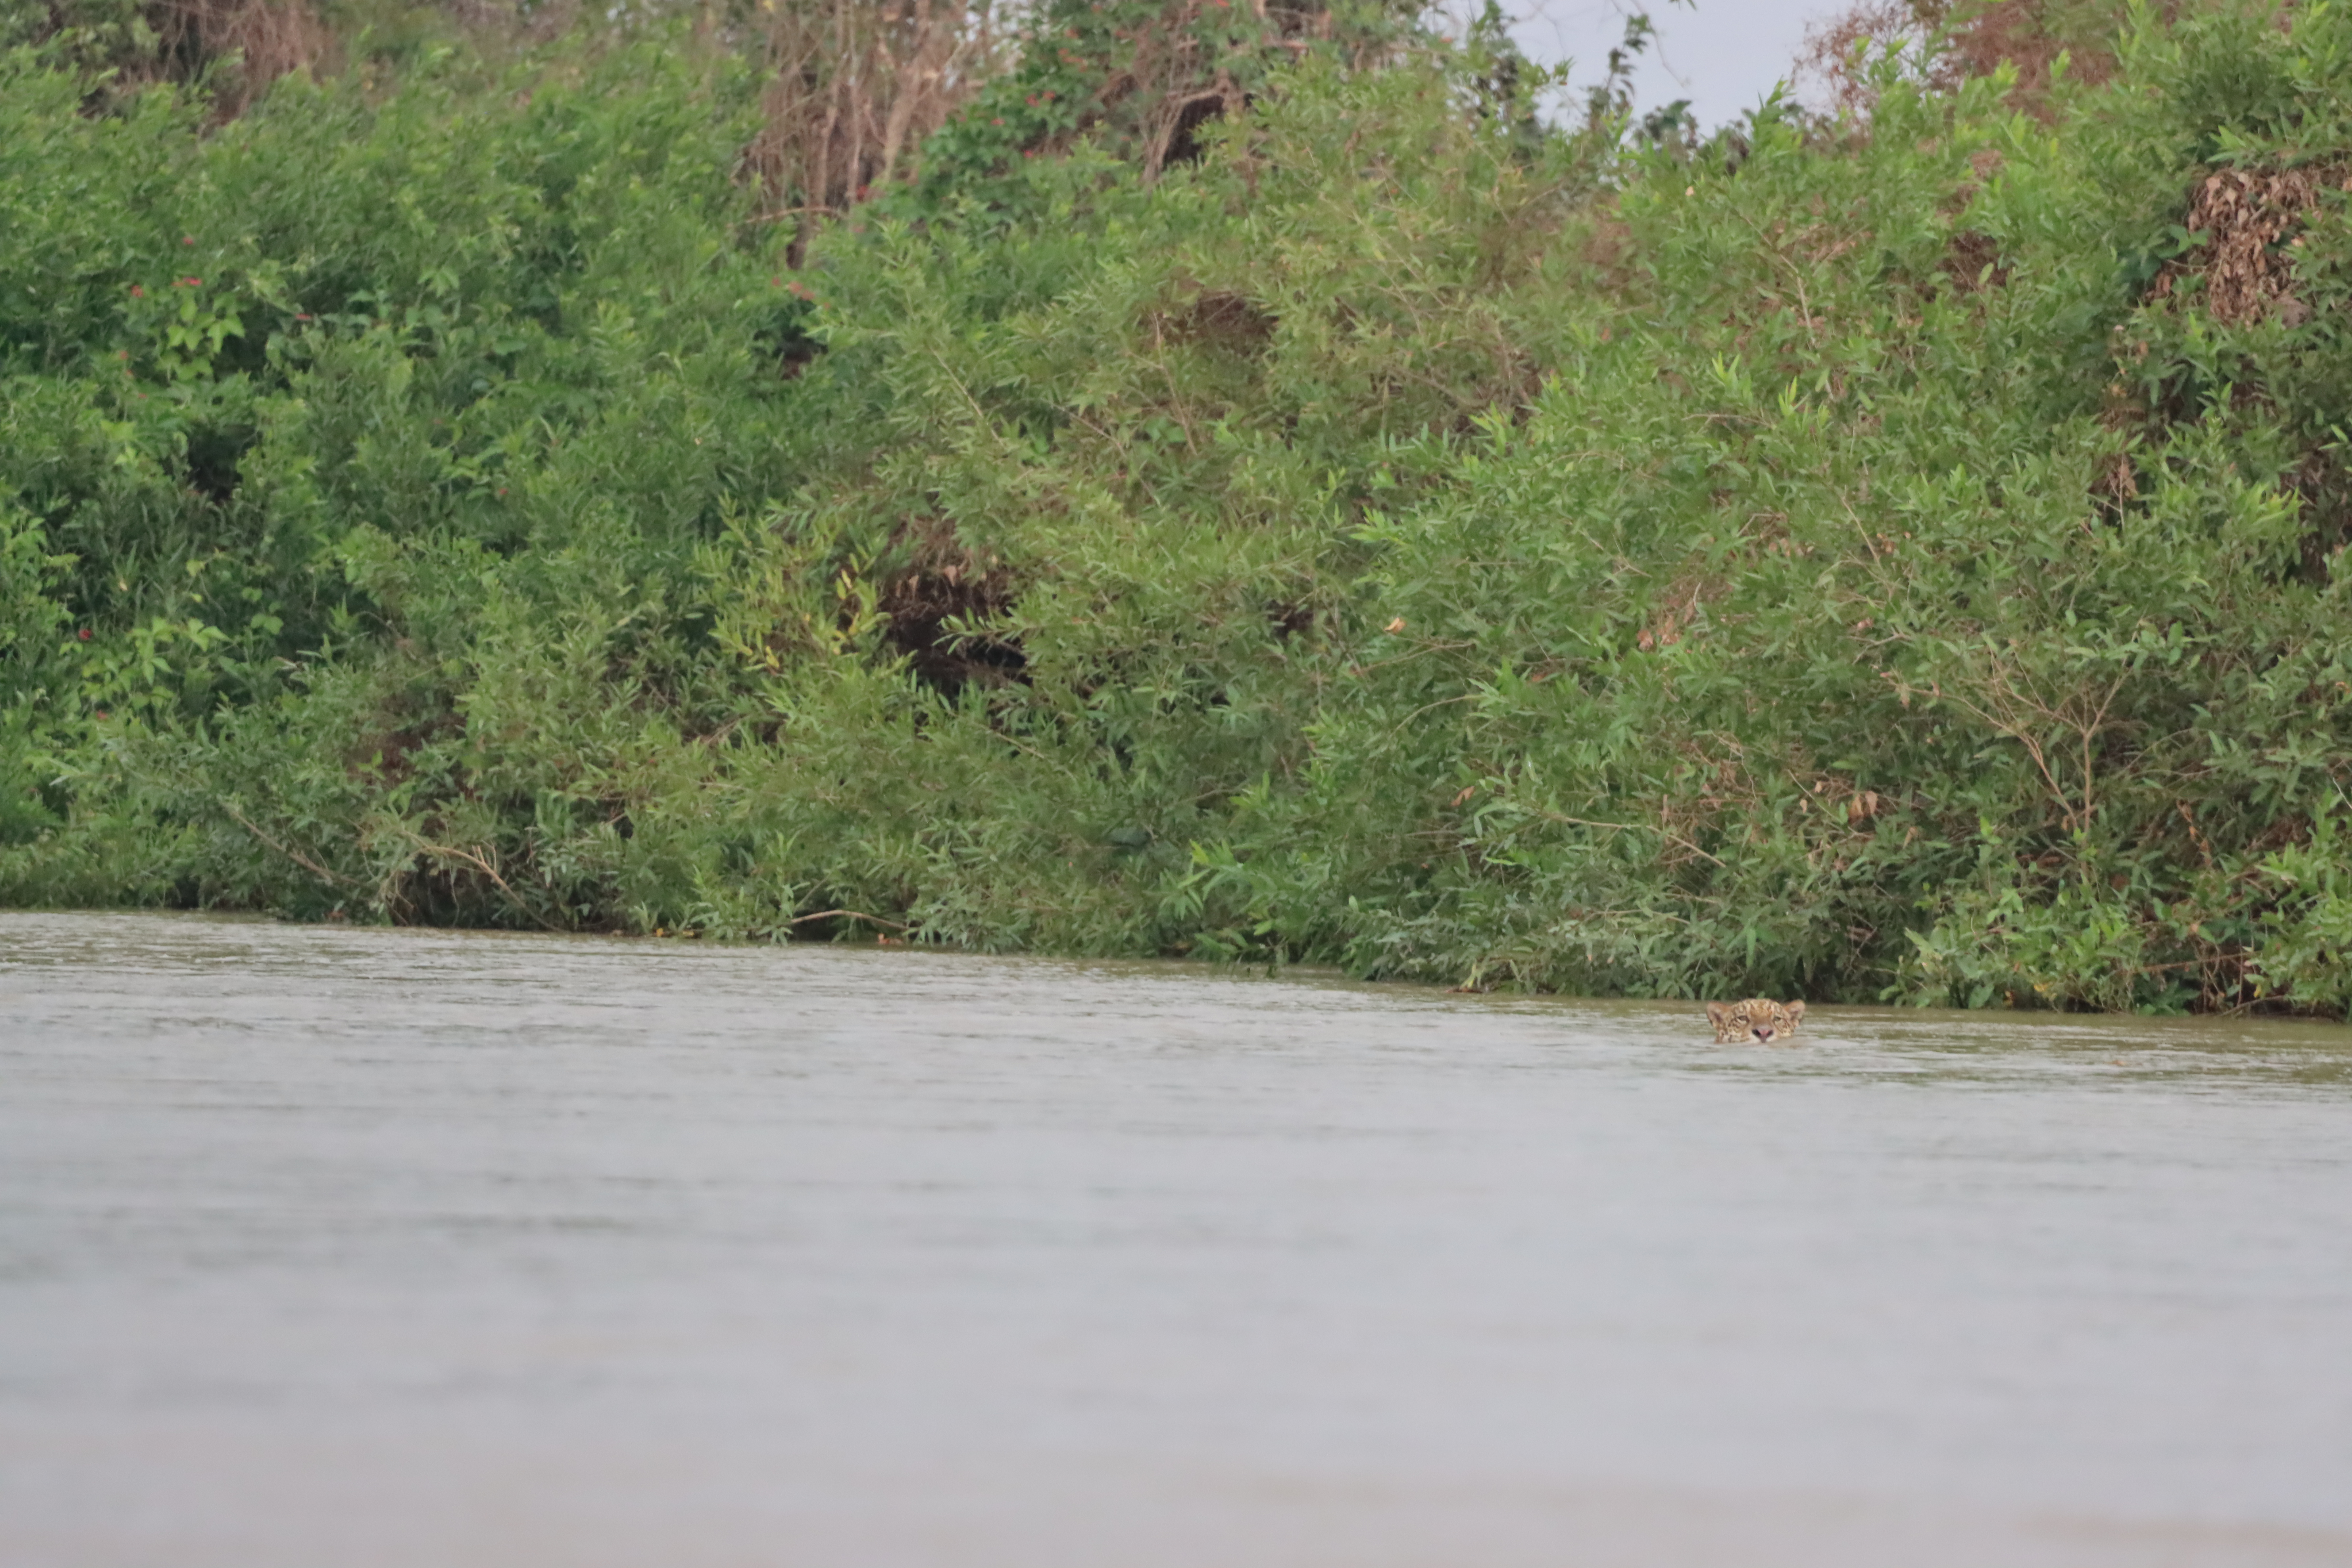
Jaguar: Ipepo